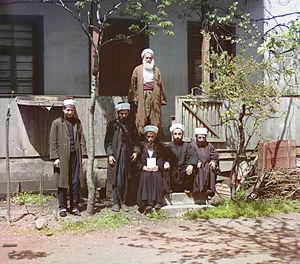
Collection des curiosités remarquables de l'Empire russe par Prokoudine-Gorski est une des premières collections au monde de photographies en couleurs. Elle constitue un patrimoine unique pour les peuples de l'ancien Empire russe et pour toute l'humanité. Son créateur est le célèbre inventeur russe Sergueï Prokoudine-Gorski. Mais il faut remarquer que l'exécution effective de nombreuses photos est due à ses collaborateurs.